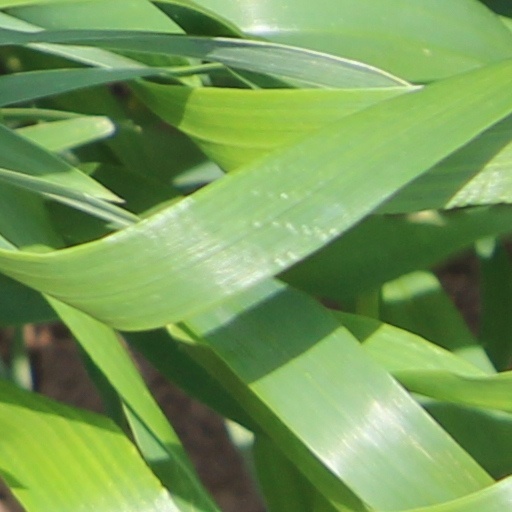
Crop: wheat